Knightian uncertainty

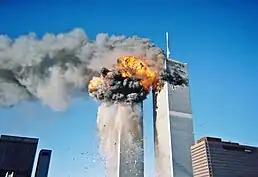
The 9/11 attacks and its effects are an example of a black swan event

A black swan event, as defined by Nassim Nicholas Taleb, is an important and inherently unpredictable event that, once occurred, is interpreted with the benefit of hindsight. Another position of the black swan theory is that appropriate preparation for these events is frequently hindered by the pretense of knowledge of all the risks; in other words, Knightian uncertainty is presumed to not exist in day-to-day affairs, often with disastrous consequences. Taleb asserts that Knightian risk does not exist in the real world, and instead finds gradations of computable risk.